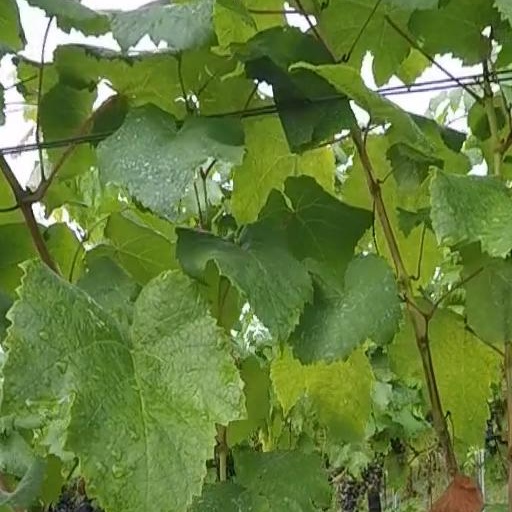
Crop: grape